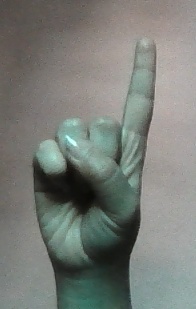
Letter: bb